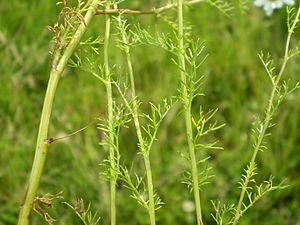
La Camomille sauvage, Matricaire camomille, Petite Camomille, est une plante herbacée annuelle de la famille des Astéracées et du genre Matricaria.